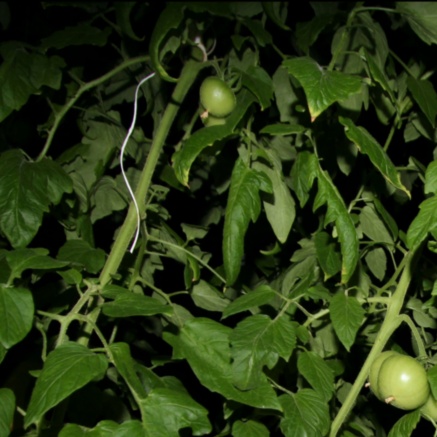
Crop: tomato